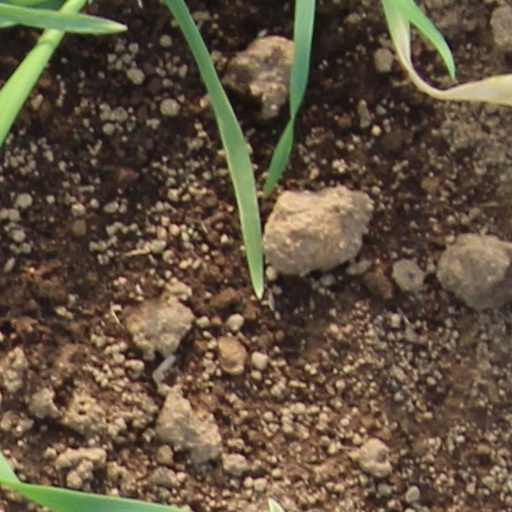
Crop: wheat